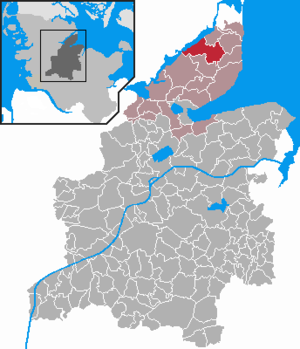
Tumby
Kort
Tumby eller Thumby er en landsby og kommune beliggende cirka 8 km syd for Kappel og 12 km nord for Egernførde i den nordlige del af halvøen Svans. Administrativt hører kommunen under Rendsborg-Egernførde Kreds i den tyske delstat Slesvig-Holsten. Kommunen samarbejder på administrativt plan med andre kommuner i omegnen i Slien-Østersø kommunefællesskab. I kirkelig henseende hører Tumby under Siseby Sogn. Sognet lå i Risby Herred, da Slesvig var dansk indtil 1864.